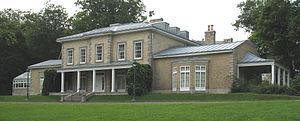
Domaine Cataraqui propriété située à Québec dans le quartier Sillery de l'arrondissement Sainte-Foy–Sillery–Cap-Rouge. Province de Québec. Canada
Le domaine Cataraqui est une propriété et un jardin historique situés à Québec dans le quartier Sillery. Il appartient au gouvernement du Québec et est géré par la Commission de la capitale nationale du Québec.